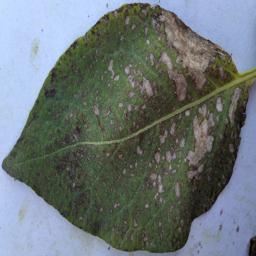
Etiqueta: Tizon_Temprano